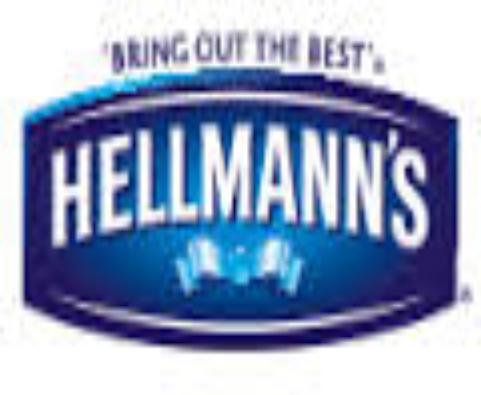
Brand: Hellmann's
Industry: Food